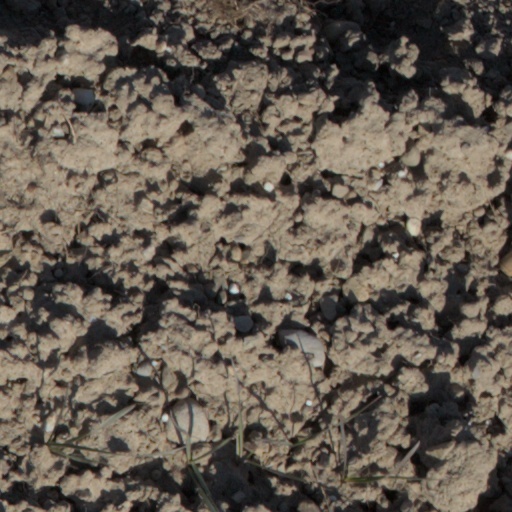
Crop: wheat